Saturday Evening Puss

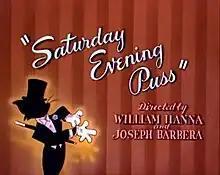
Title card

Saturday Evening Puss is a 1950 one-reel animated cartoon and is the 48th "Tom and Jerry" short directed by William Hanna and Joseph Barbera. The cartoon was released on January 14, 1950, produced by Fred Quimby, scored by Scott Bradley and animated by Ed Barge, Kenneth Muse, Irven Spence and Ray Patterson. It is the only Tom and Jerry cartoon to feature Mammy Two Shoes' face on-screen, though only briefly. A re-edited version was produced in the 1960s, replacing Mammy with a white teenage girl.